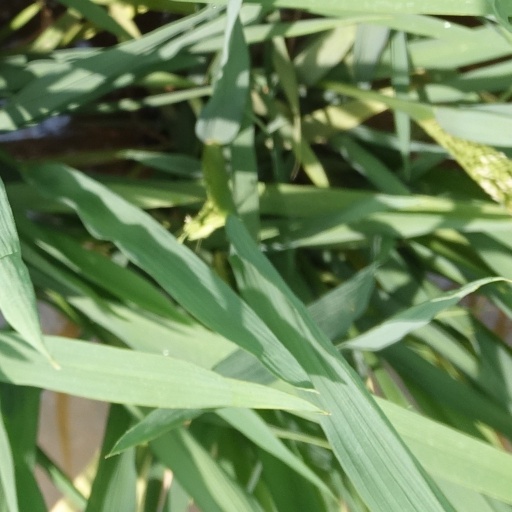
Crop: rice